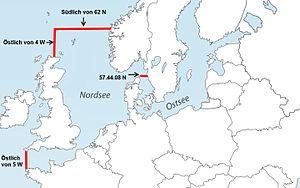
Carte des frontières des zones SECA (Sulphur Emission Control Area) avec les noms allemands. La première zone est la mer du nord, à l'est du Royaume Uni, et l'autre est la mer baltique.
Les zones de contrôle des émissions sont des zones maritimes dans lesquelles des contrôles plus stricts des navires ont été établis par l’Organisation maritime internationale pour réduire les émissions d’oxydes de soufre, d’oxydes d’azote et de particules. Ces zones sont appelées SECA, NECA, ou simplement ECA lorsqu'elles règlementent ces trois types de polluants.